43rd Indiana Infantry Regiment

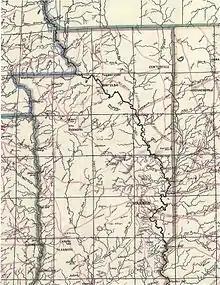
1864 map showing the location of Marks' Mill, just above the village of Edinburg (now New Edinburg)

Running desperately low on supplies, Steele turned to the small Federal base at Pine Bluff, about 35 miles from Camden, as the last remaining source of food for his forces. He accordingly ordered the 43rd Indiana (then down to about 400 men), together with three other regiments and additional cavalry and artillery (around 1800 men in all), to take 400 wagons there on 23 April for supplies. Col. McLean was on a duty assignment at Camden, so command of the regiment fell to Major Wesley W. Norris. The 43rd took the lead, with the wagon train stretching more than a mile along muddy forest roads. Encountering muddy ground along the rain-swollen Morrow River, expedition leader Lieutenant Colonel Francis Drake of the 36th Iowa chose not to push through the mire to Pine Bluff, and instead camped about eight miles outside of town. He did so unaware that two brigades of Price's cavalry with over 4000 troopers were nearby. Though Norris tried to warn Drake of movement in the woods to his front during the night, Drake laughed off his concerns and told Norris—a combat veteran of the Mexican War—that he "got scared too easily."